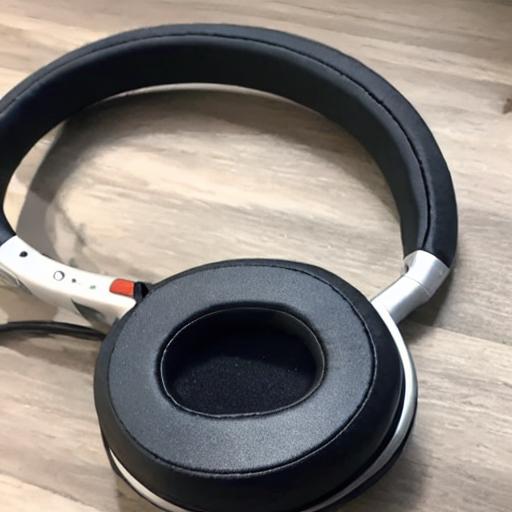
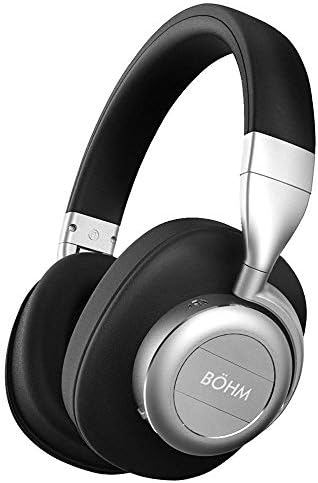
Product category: headphones
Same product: no